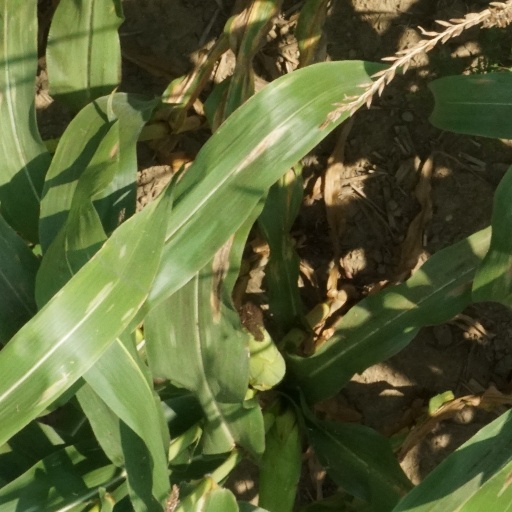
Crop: maize; corn